Parafora

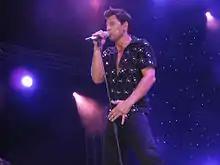
Rouvas described the album as the greatest of his career.

In 2009, "Spase To Hrono" and "Pio Dinata" a Greek-language remix of his 2009 Eurovision Song Contest entry "This Is Our Night" along with tracks from the reissue of the same name of "Irthes", were released physically as an extended play titled "Spase To Hrono". In addition to this, Rouvas appeared on several shows and radio stations in promotion of the album and singles. He performed "Emena Thes" at the 2010 MAD Video Music Awards. He performed the songs "Spase To Hrono", "+ Se Thelo", and "This Is Our Night" at the Mykonos Xlsior Festival for gay pride on 27 August and was also scheduled to perform at the first Εurovoice on 23 September, as one of four celebrities along with performers Enrique Iglesias, Anastacia, and host Pamela Anderson, although his appearance was later canceled one day prior to the event due to undisclosed issues. On "The X Factor", where Rouvas has been the presenter since the first season in 2008, he performed "Spase To Hrono" in the second season and later performed "Parafora" in the third season première. Additionally, that episode was partially Rouvas themed, with several contestants performing his hits, while "Emena Thes" was performed by another contestant on a later date. On the 11 December episode, "Parafora" was exhibited and discussed. On 2 February, Rouvas was one of eight main acts participating in the first MADWalk, an equivalent to the international Fashion Rocks, where he represented Celia Kritharioti Haute Couture and performed "I Dio Mas" and "Gia Mas". Models Vicky Kaya and Doukissa Nomikou were also featured in his performance. On "The X Factor" semi-final on 4 February 2011, Rouvas performed the songs "Nekros Okeanos", "I Dio Mas", and "Gia Mas" and a special tribute video of his best "X Factor" moments was played. Rouvas was the first guest ever on "Vrady Me Ton Petro Kostopoulo" in October 2010. He additionally did a radio interview with Rythmos 94,9 who promoted the release of "Spase To Hrono". The release of "Parafora" and the album preview were conducted by Love Radio 97,5. As he had also done in 2009, in collaboration with Love Radio Rouvas presented Sakis Live in Love on the eve of Valentine's Day at Athens Arena. Rouvas performed a medley of the dance hits from the album as well as + Se Thelo at the 2011 MAD Video Music Awards in a ""-style theme where he ascended from the ceiling onto the secondary stage with a wire, with his arms covered in henna tattoos and a dance troop dressed as aliens on the main stage where he eventually joined. His performance was the most acclaimed of the night. He was also featured on the cover of the magazines "Status", "7Meres TV", "Cosmopolitan", "Down Town", "Esquire", "It's Me Super", "Marie Claire", "Life Style", "Tiletheatis", "X Magazine", "People", and "Nitro" and also gave interviews to "Sunday Ethnos" and "Glow".